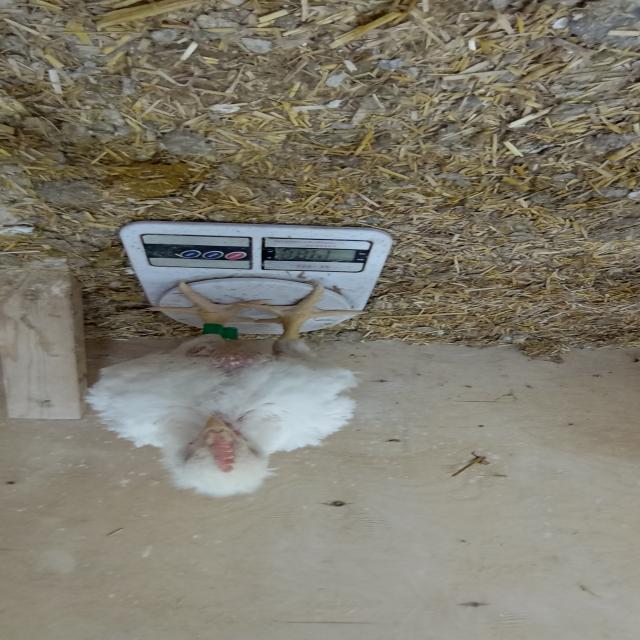
Weight: 1484 g